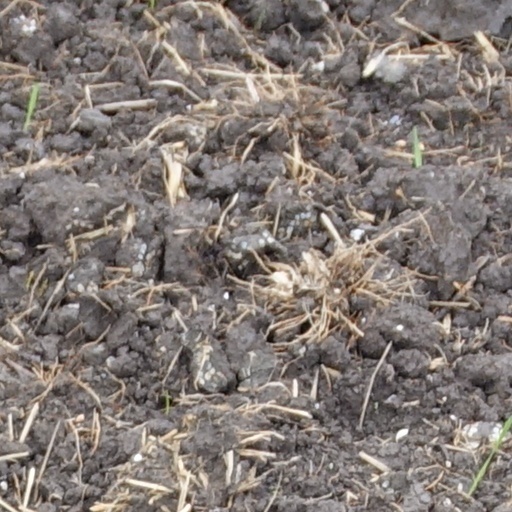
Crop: wheat